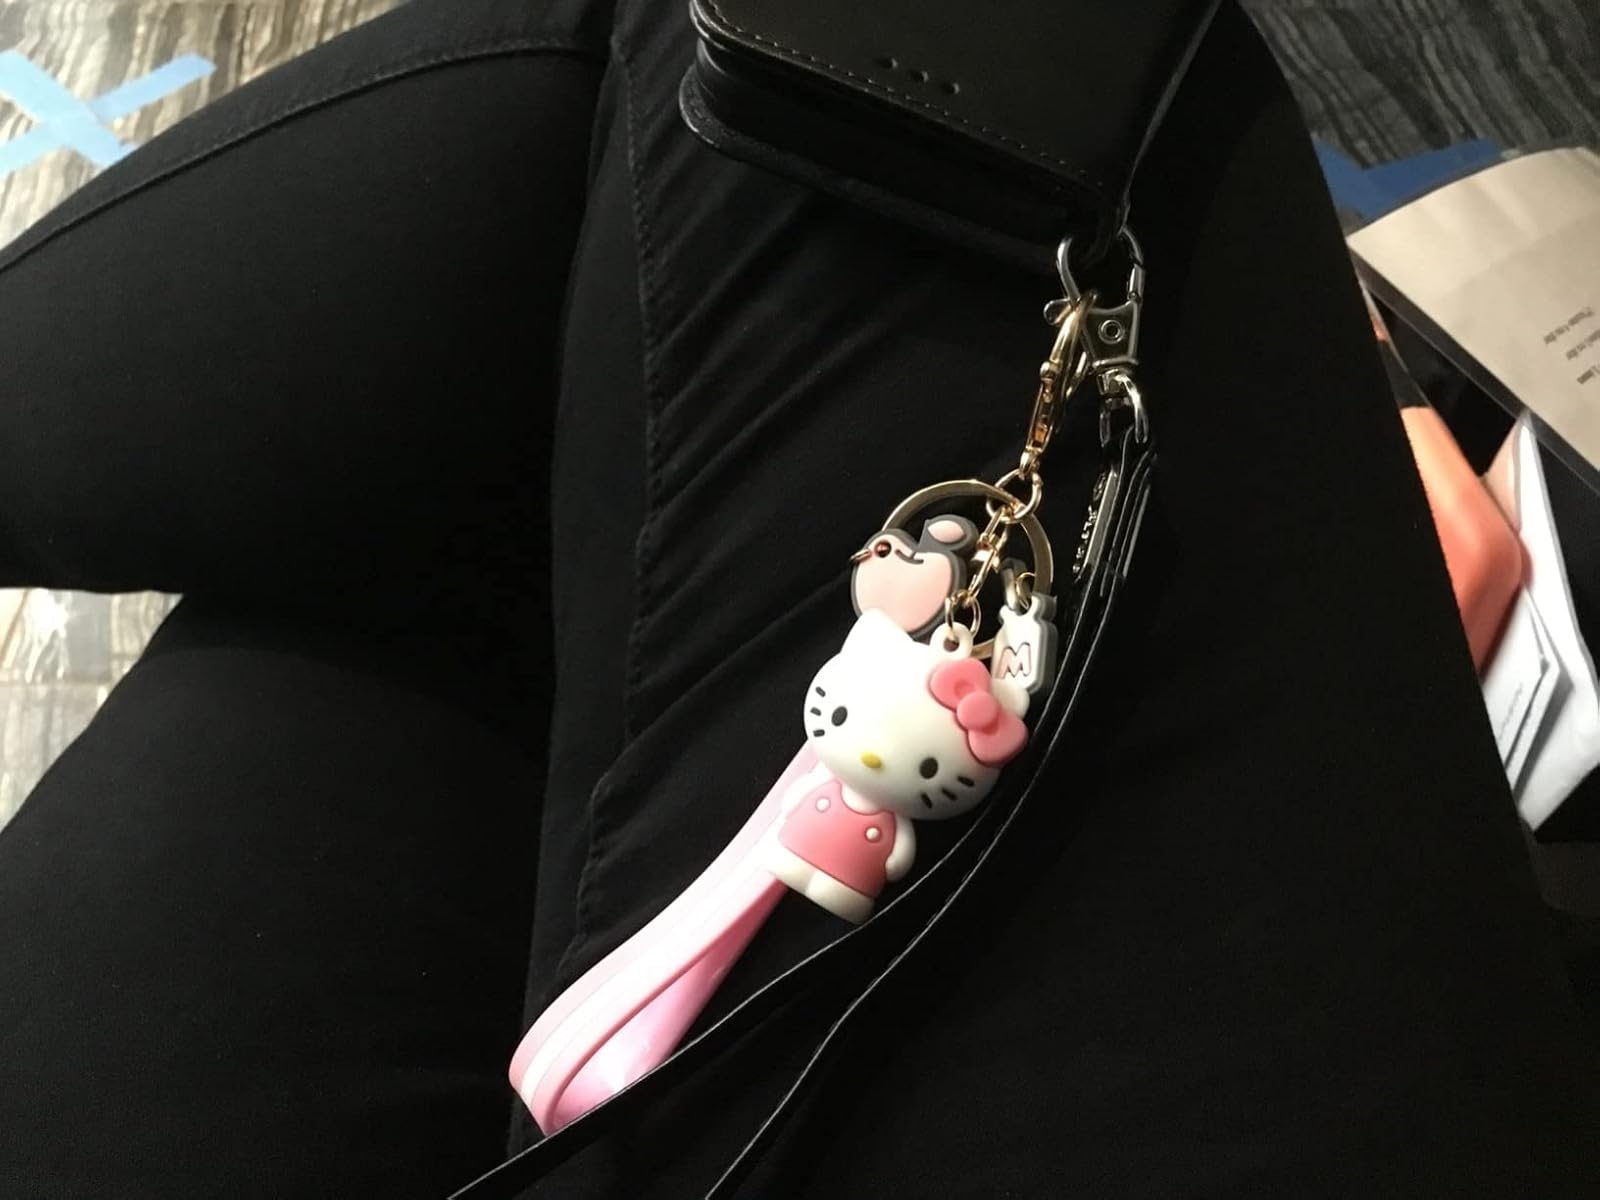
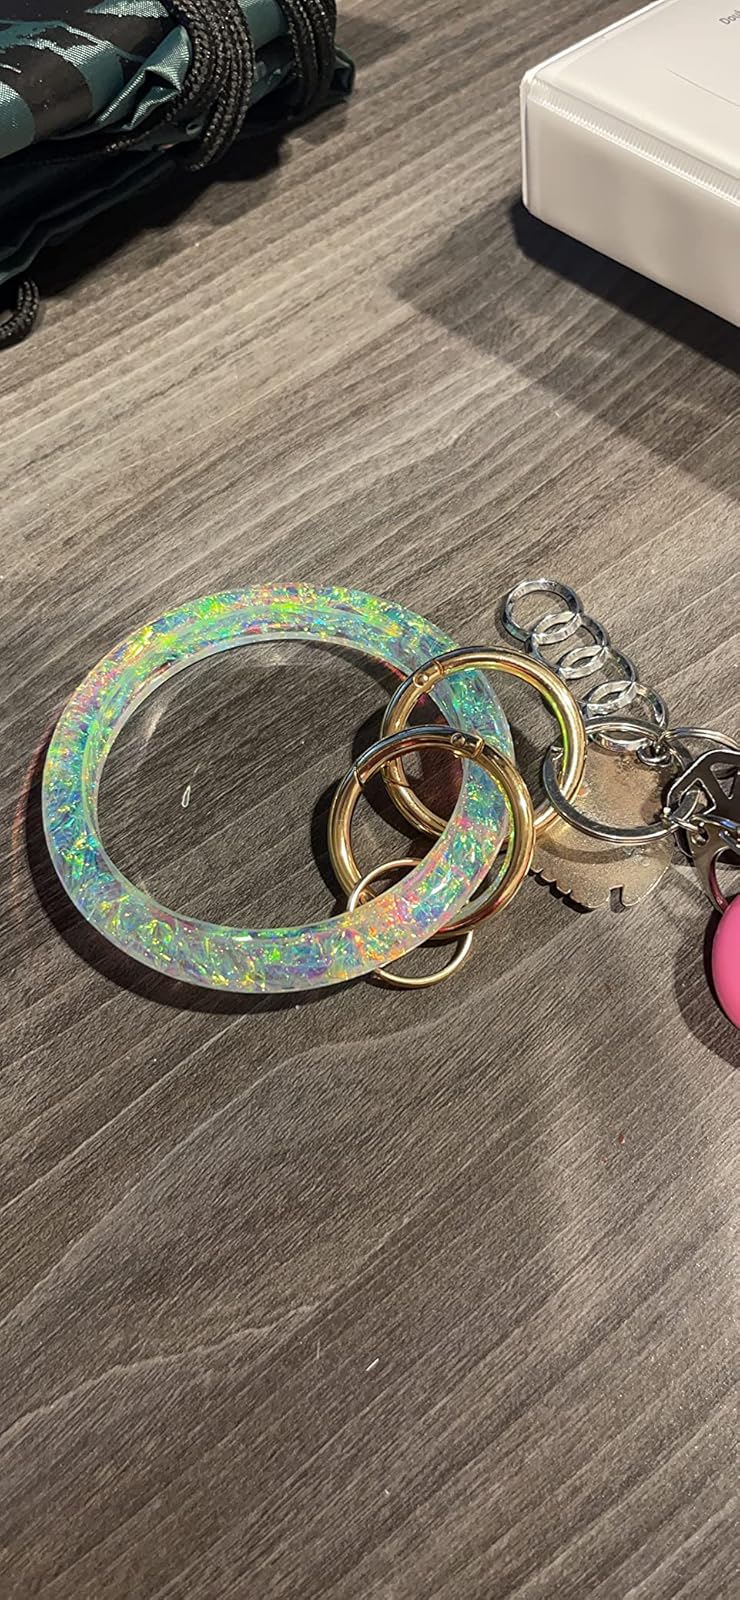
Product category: accessories_keychain
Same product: no